Community gardening

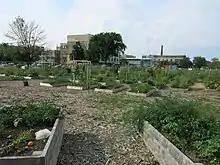

Community gardens vary widely throughout the world. In North America, community gardens range from "victory garden" areas where people grow small plots of vegetables, to large "greening" projects to preserve natural areas, to large parcels where the gardeners produce much more than they can use themselves. Non-profits in many major cities offer assistance to low-income families, children's groups, and community organizations by helping them develop and grow their own gardens. In the UK and the rest of Europe, the similar "allotment gardens" can have dozens of plots, each measuring hundreds of square meters and rented by the same family for generations. In the developing world, commonly held land for small gardens is a familiar part of the landscape, even in urban areas, where they may function as market gardens.